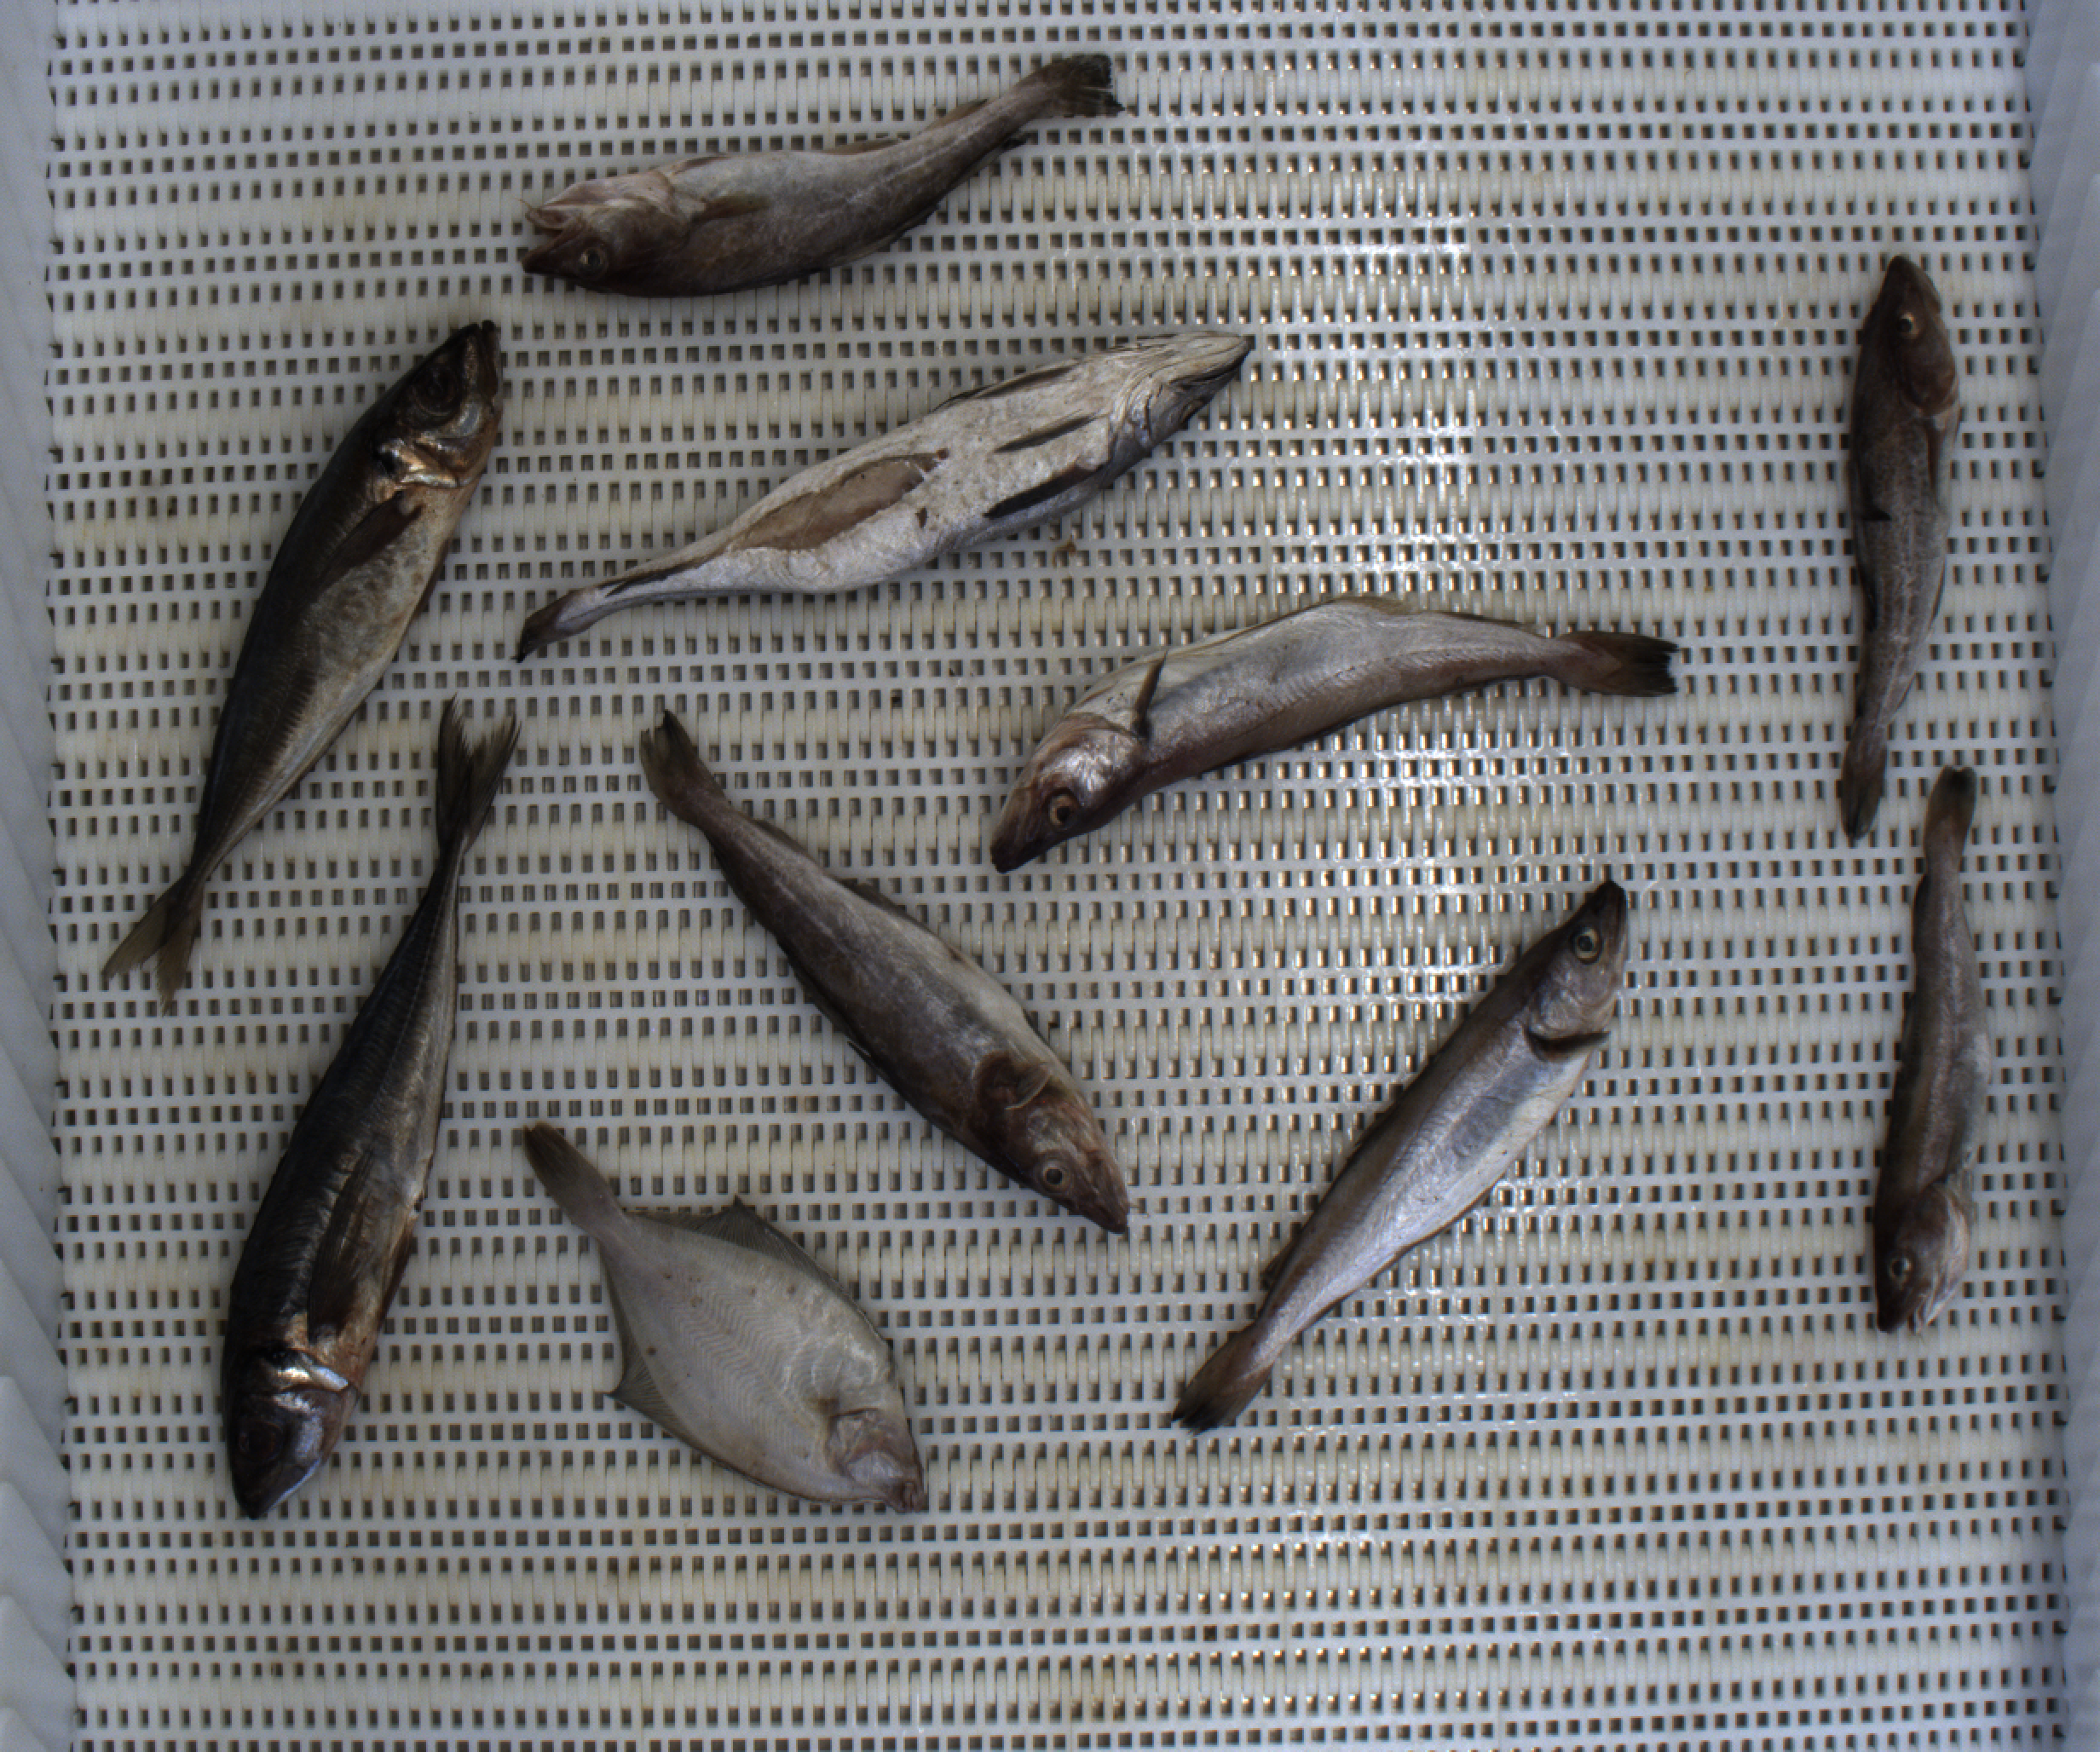
Total fish: 10
Cod: 4
Haddock: 0
Whiting: 2
Hake: 1
Horse mackerel: 2
Saithe: 0
Other: 1